Patrol torpedo boat PT-109

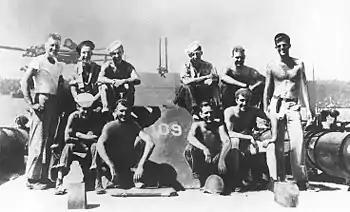
Top L to R: Ensign Al Webb, Leon Drawdy, Edger Mauer, Edmund Drewitch, John Maguire, John F. Kennedy. Bottom L to R: Charles Harris, Maurice Kowal, Andrew Kirksey, Ensign Lenny Thom. (Webb, Drewitch, Drawdy, and Kowal not aboard during collision. Barney Ross, Raymond Albert, William Johnston, Harold Marney, Patrick McMahon, Ray Starkey, and Gerard Zinser not in photograph.) (1943)

The Allies had been in a campaign of island hopping since securing Guadalcanal in a bloody battle in early 1943. Kennedy transferred on 1943, as a replacement officer to Motor Torpedo Boat , which was based at Tulagi Island, immediately north of Guadalcanal in the Solomon Islands. Traveling to the Pacific on the large troop carrier , Kennedy witnessed a fierce air strike that killed the ship's captain, and found Kennedy helping to hand shells to supply a large gun on board, giving him his first taste of battle. He arrived at Tulagi on and took command of "PT-109" on . Although "PT-109" was less than a year old, it had seen heavy combat service since its arrival in the Pacific, and considerable repairs were required on the boat; leading by example, Kennedy pitched in to help the crew get his vessel seaworthy. On , several PT boats of MTBRON 2, including "PT-109", were ordered to the Russell Islands in preparation for the invasion of New Georgia.